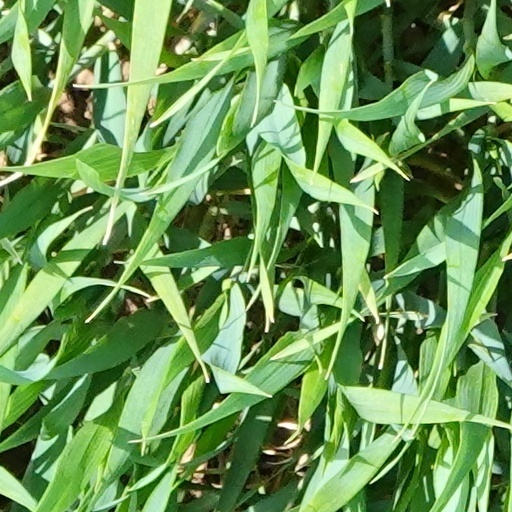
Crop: wheat